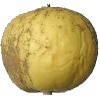
Label: Apple Golden 1